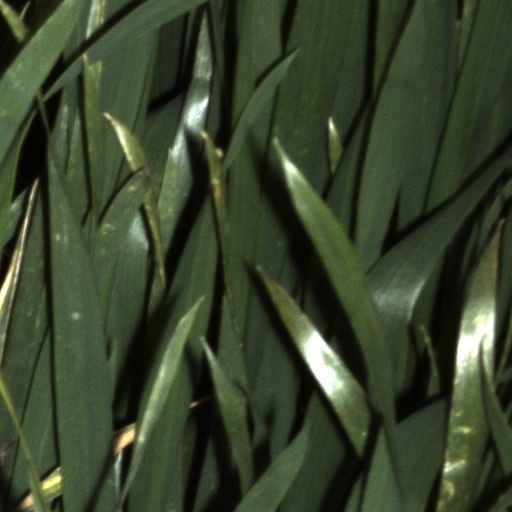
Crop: wheat